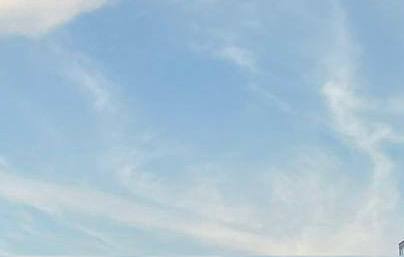
Cloud type: Cirrus